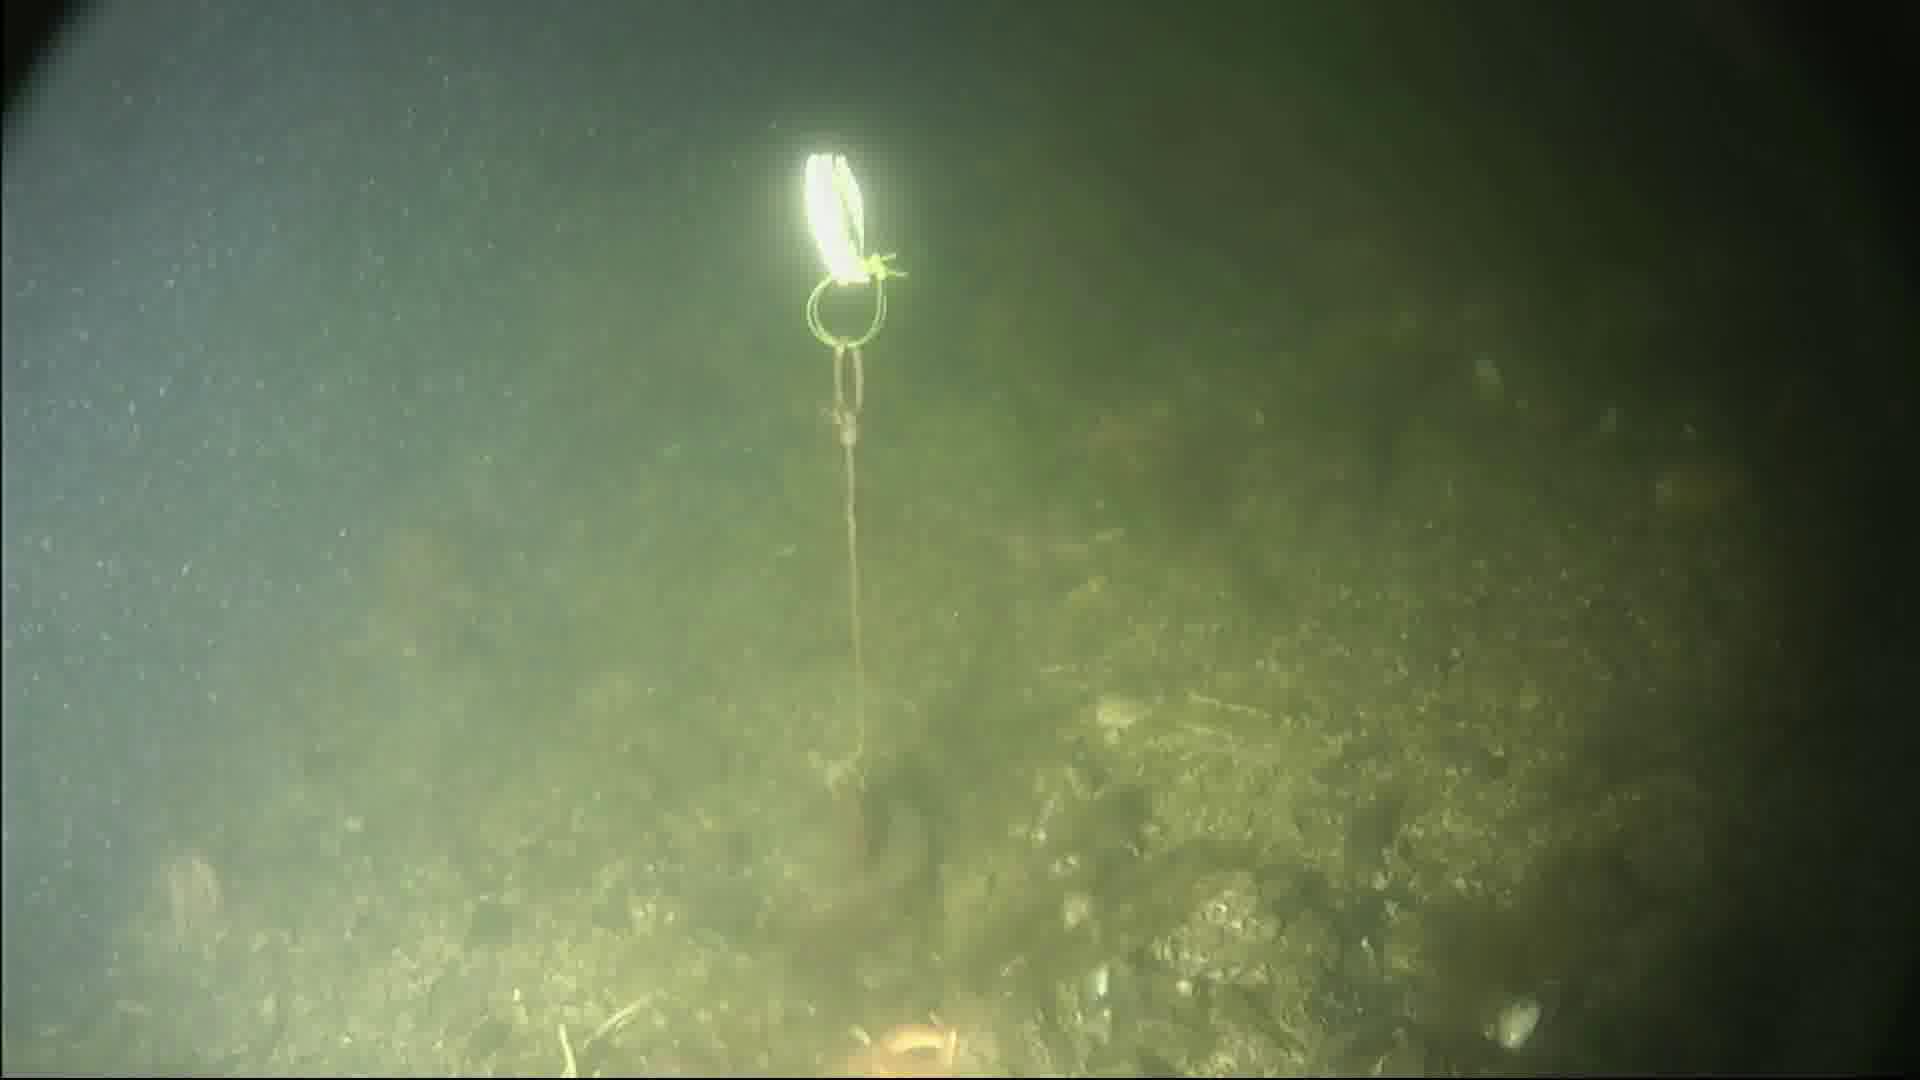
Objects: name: starfish